Lucien Hesse

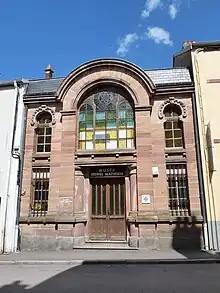
The synagogue in Bruyères.

Hesse designed several synagogues, including the one in Bruyères, Vosges in 1902–1903, and the one in Belleville, Paris in 1930. He also designed a Jewish school in Paris, the École Lucien-de-Hirsch. He designed the chapel of the Roussel family in the Neuilly-sur-Seine community cemetery in 1902.